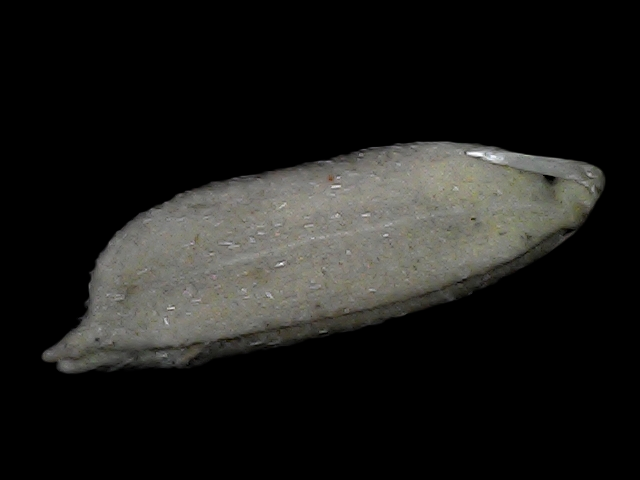
Rice variety: Bd79